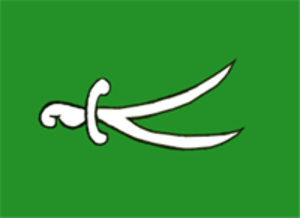
L'État de Banganapalle est un ancien État princier en Inde qui avait pour capitale Banganapalle. Annexée par Hyderabad de 1831 à 1848, Banganapalle fut administrée par les Britanniques. En 1948, le souverain Gholam Ali Khan IV rejoignit l'Inde indépendante.
À la veille de l'indépendance de l'Inde et du Pakistan en 1947, le Raj britannique comptait 562 États princiers.